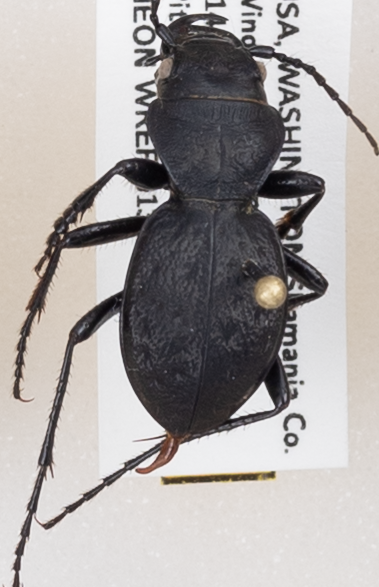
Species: Omus dejeanii
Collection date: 2019-06-04
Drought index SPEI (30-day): -1.01
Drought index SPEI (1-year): -2.09
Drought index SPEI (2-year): -2.09